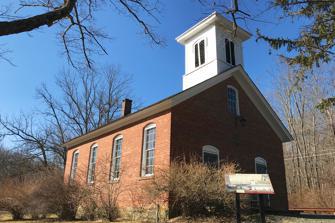
Building: Washington Valley Schoolhouse
Country: United States of America
Year built: 1869
United States historic place Washington Valley Schoolhouse U.S. National Register of Historic Places U.S. Historic district Contributing property New Jersey Register of Historic Places Washington Valley Schoolhouse, 2018 Show map of Morris County, New Jersey Show map of New Jersey Show map of the United States Location Washington Valley Road and Schoolhouse Lane, Morris Township, New Jersey Coordinates 40°48′22″N 74°31′52″W / 40.80611°N 74.53111°W / 40.80611; -74.53111 Area 1 acre (0.40 ha) Built 1869 Part of Washington Valley Historic District ( ID92001583 ) NRHP reference No. 73001130 NJRHP No. 2173 Significant dates Added to NRHP October 15, 1973 Designated CP November 12, 1992 Designated NJRHP September 6, 1973 The Washington Valley Schoolhouse , also known as the Little Red Schoolhouse , is located at the intersection of Washington Valley Road and Schoolhouse Lane in the Washington Valley section of Morris Township in Morris County, New Jersey , United States. The schoolhouse was built in 1869 and was added to the National Register of Historic Places on October 15, 1973, for its significance in education. It was designated a contributing property of the Washington Valley Historic District on November 12, 1992. History and description The first schoolhouse was built here in 1813. It was replaced by the current building in 1869. The one-room schoolhouse was built with red brick. The one and one-half story building has a gable roof with cupola for the bell. Information sign See also National Register of Historic Places listings in Morris County, New Jersey References